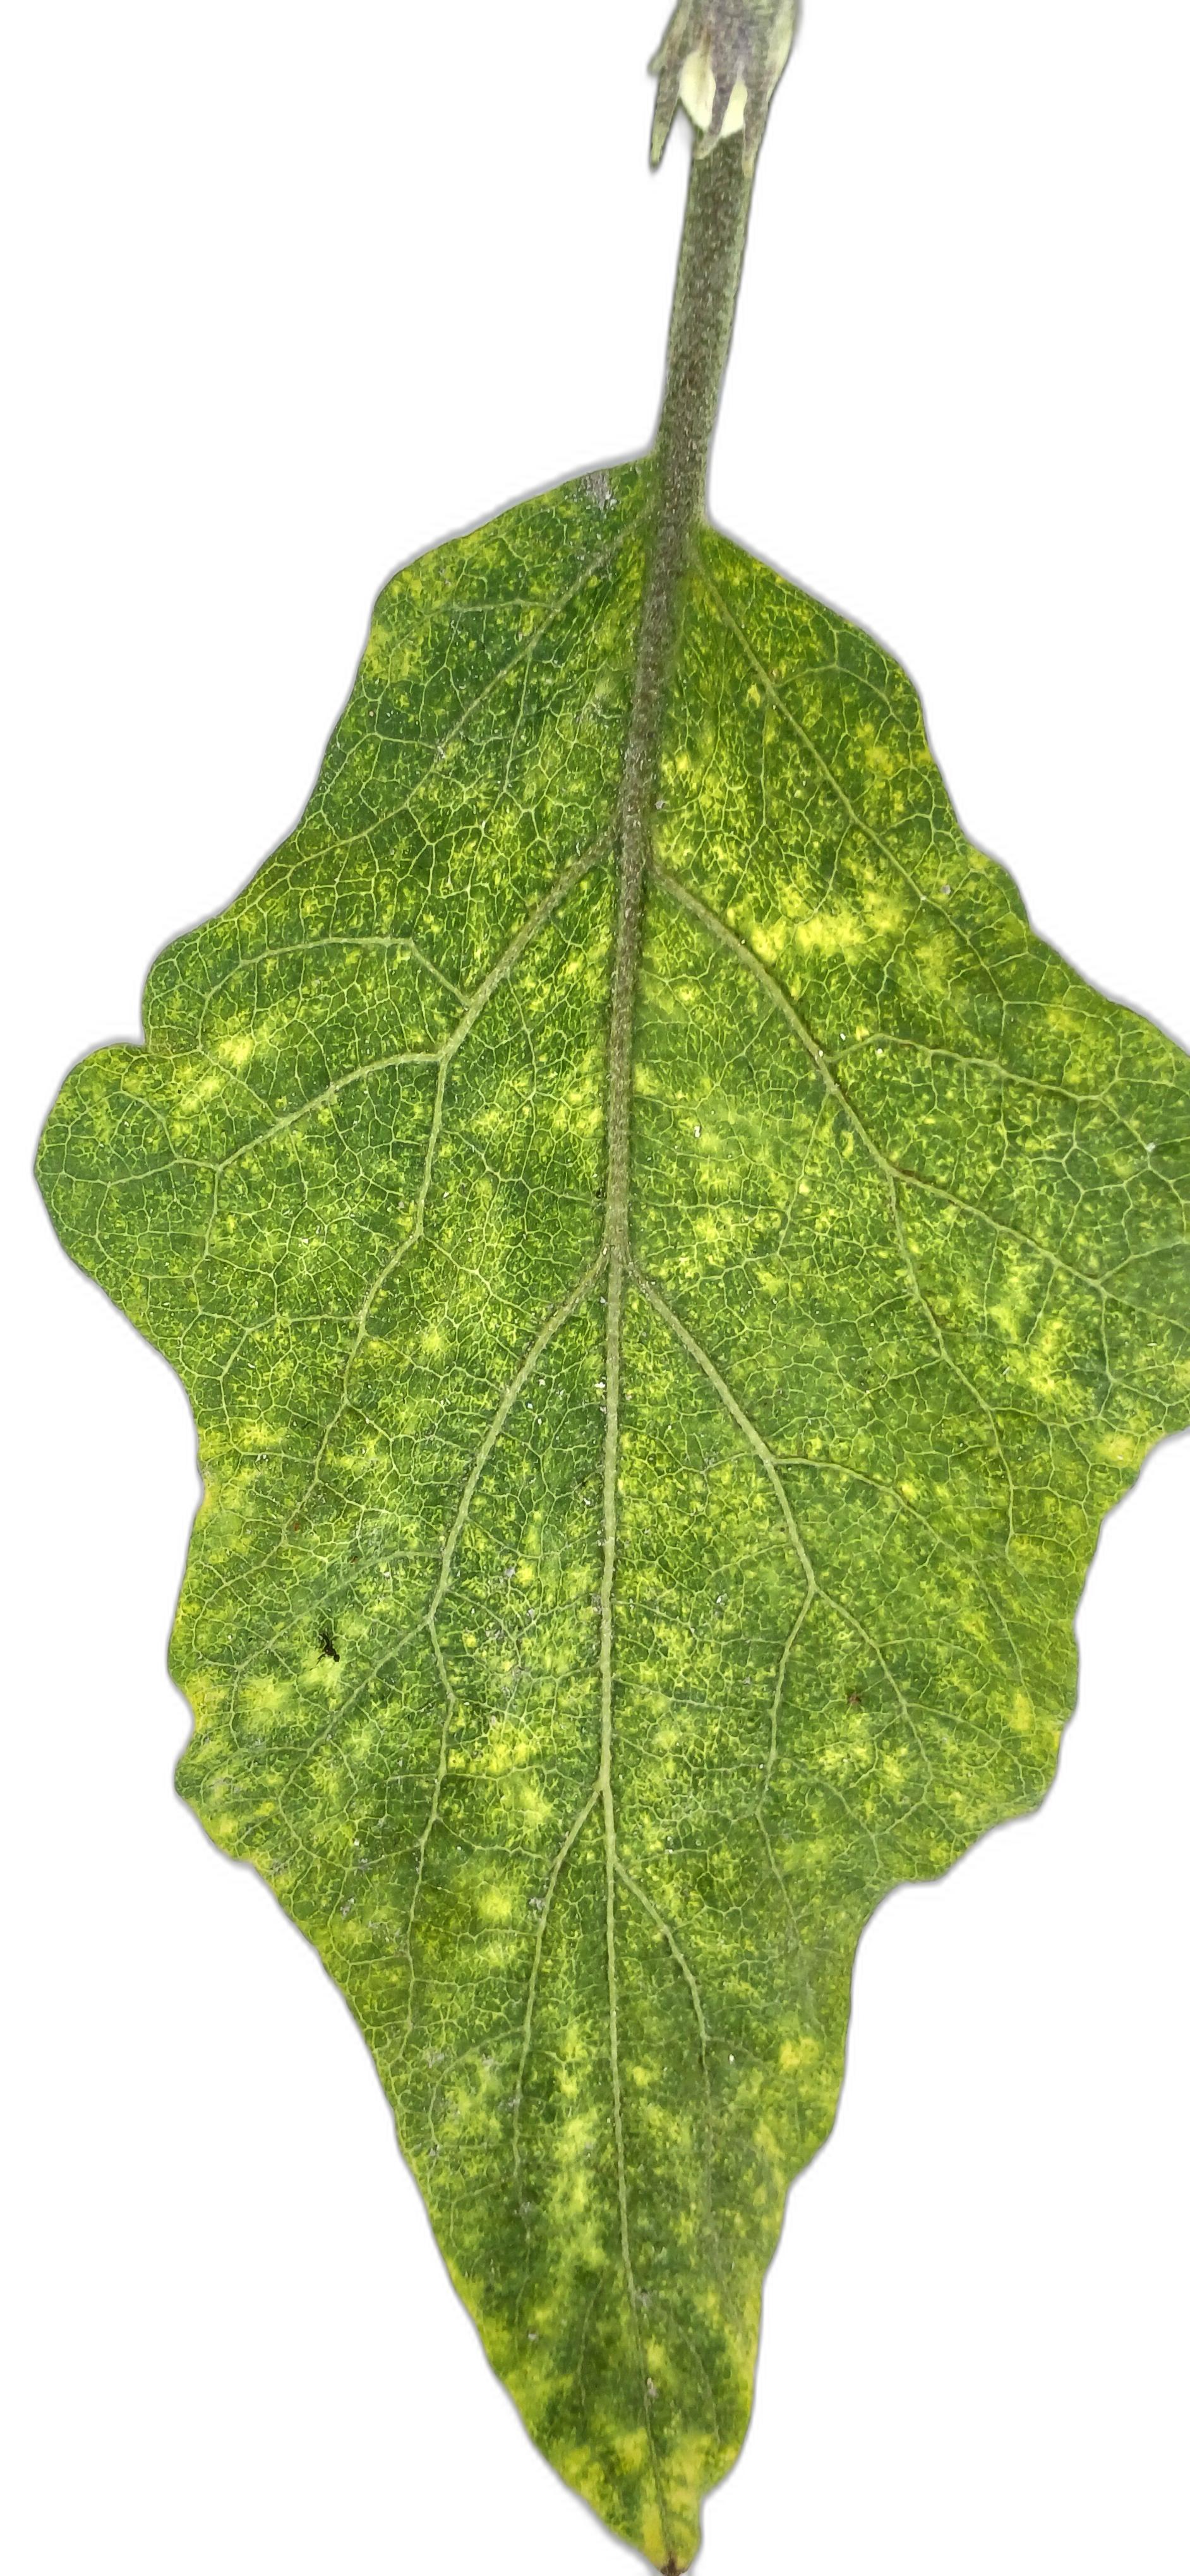
Label: Mosaic Virus Disease